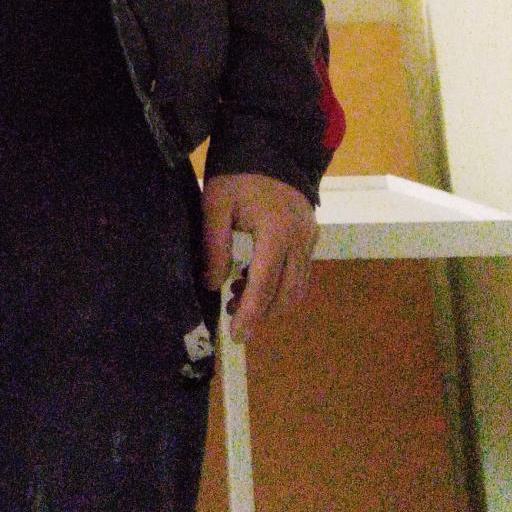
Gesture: no_gesture